Dharavi

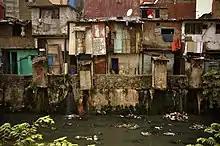
Slum shacks in Dharavi, India.

The most polluting industries were tanneries, and the first tannery moved from peninsular Bombay into Dharavi in 1887. People who worked with leather, typically a profession of lowest Hindu castes and of Muslim Indians, moved into Dharavi. Other early settlers included the Kumbhars, a large Gujarati community of potters. The colonial government granted them a 99-year land-lease in 1895. Rural migrants looking for jobs poured into Bombay, and its population soared past 1 million. Other artisans, like the embroidery workers from Uttar Pradesh, started the ready-made garments trade. These industries created jobs, labor moved in, but there was no government effort to plan or investment in any infrastructure in or near Dharavi. The living quarters and small scale factories grew haphazardly, without provision for sanitation, drains, safe drinking water, roads or other basic services. But some ethnic, caste and religious communities that settled in Dharavi at that time helped build the settlement of Dharavi by forming organizations and political parties, building school and temples, constructing homes and factories. Dharavi's first mosque, Badi Masjid, started in 1887 and the oldest Hindu temple, Ganesh Mandir, was built in 1883 and organizing Ganesh Chaturthi of 112th year since 1913 folloing the Southern Tirunelveli Culture.